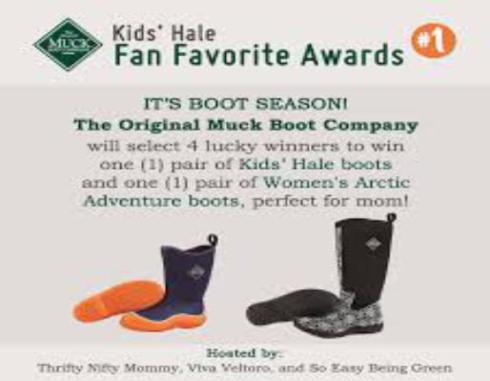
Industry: Clothes